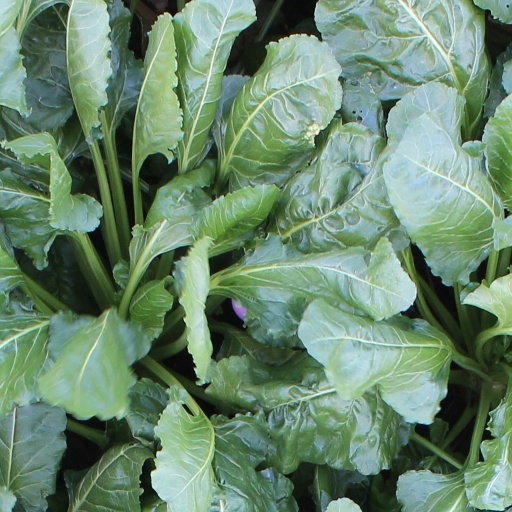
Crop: sugar beet